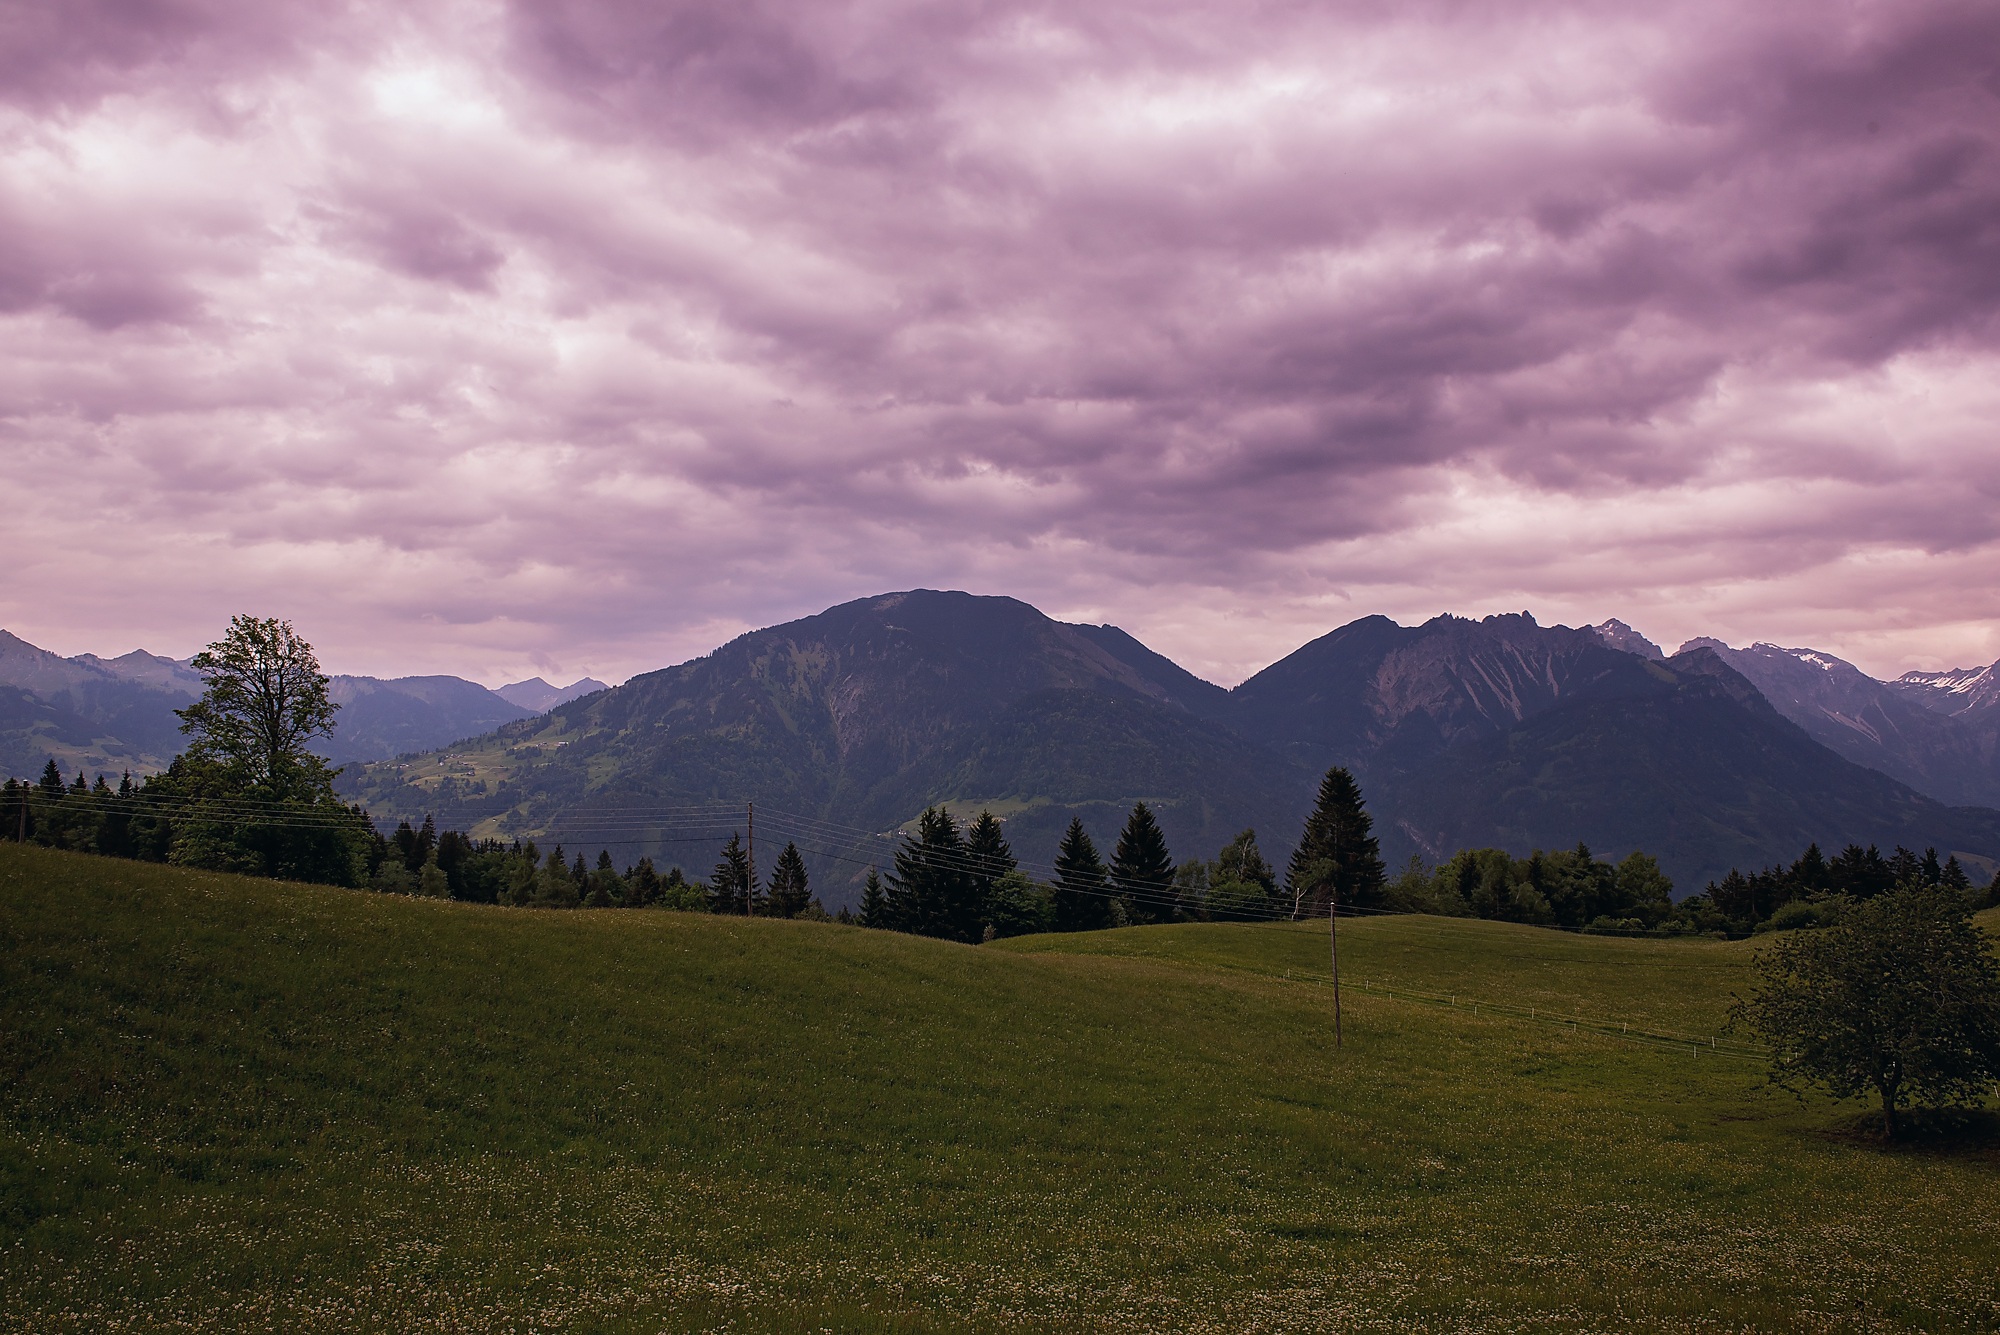
landscape, tree, nature, grass, wilderness, mountain, cloud, sky, sunrise, sunset, field, meadow, morning, hill, dawn, valley, mountain range, dusk, evening, twilight, highland, plain, clouds, mountains, grassland, plateau, loch, weather mood, rural area, landform, reported, bad weather, meteorological phenomenon, geographical feature, atmospheric phenomenon, mountainous landforms